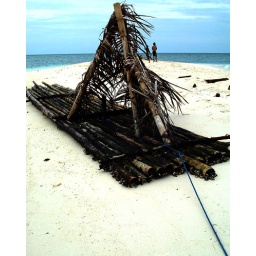
a bamboo formed into ship found in white island camiguin, usually made just for fun.